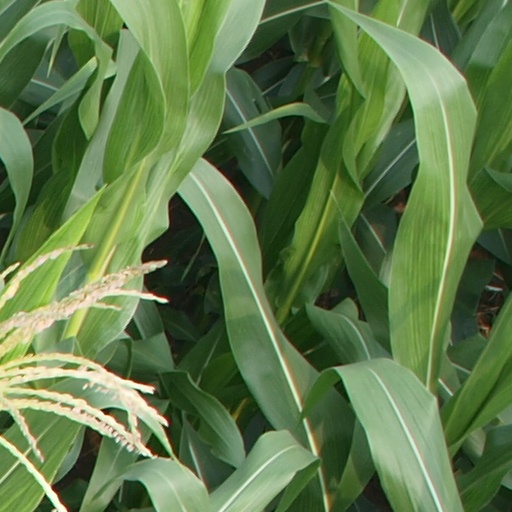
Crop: maize; corn